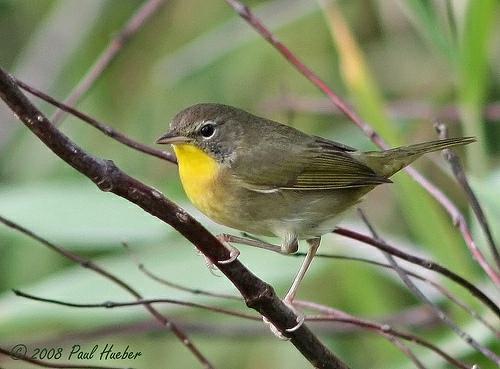
A photo of a common yellowthroat